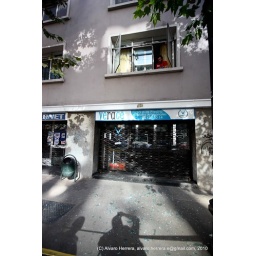
Broken windows in Santiago city centre. Buildings are ok, just some glass and debris.